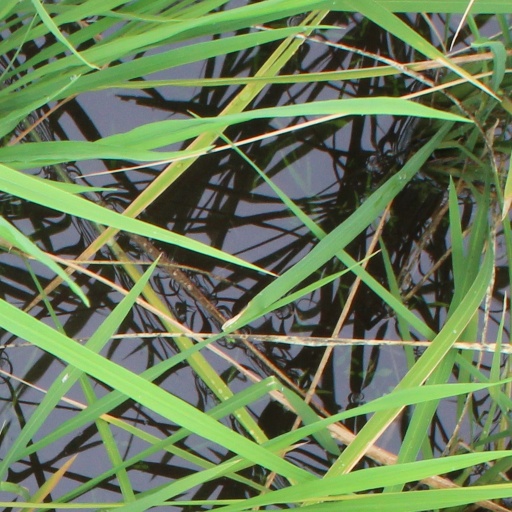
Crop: rice